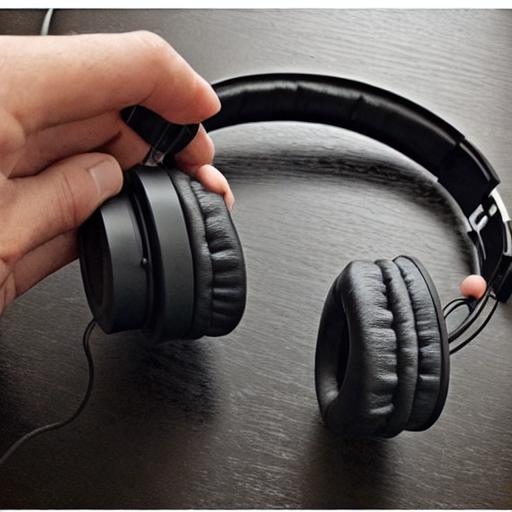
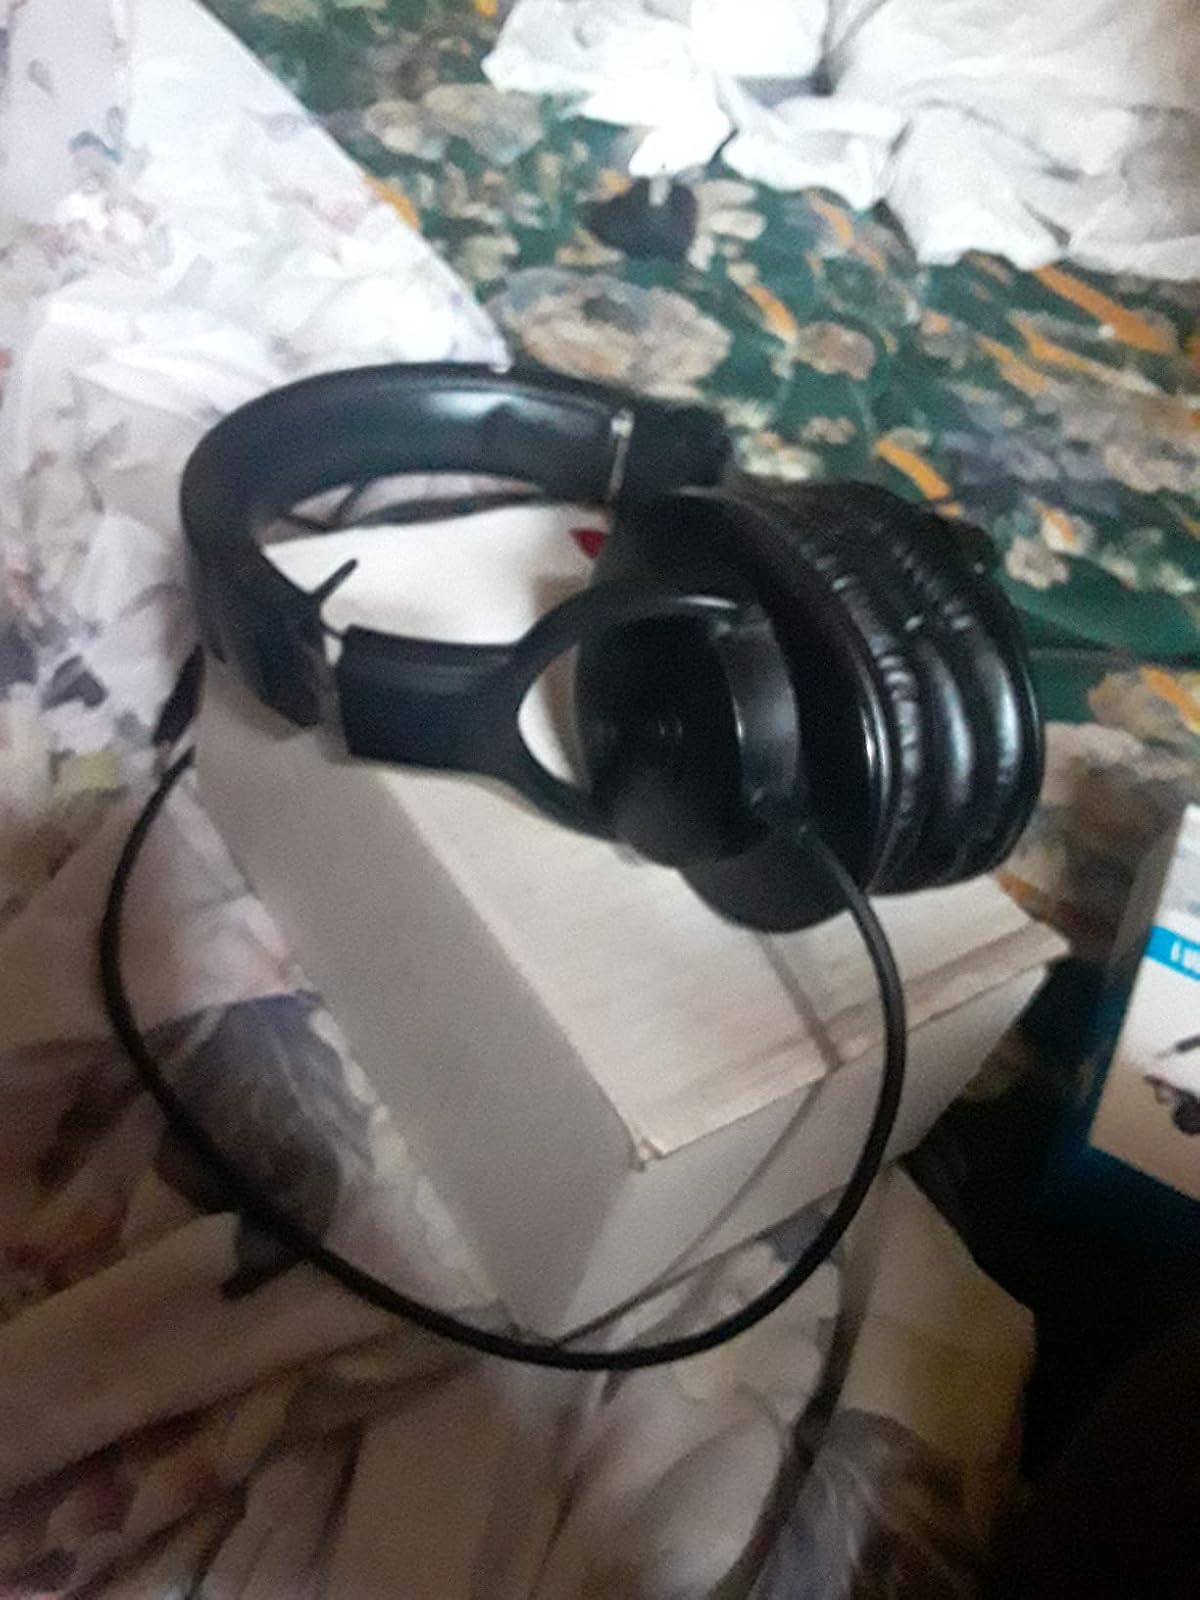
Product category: headphones
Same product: no